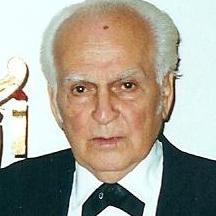
Age: 83